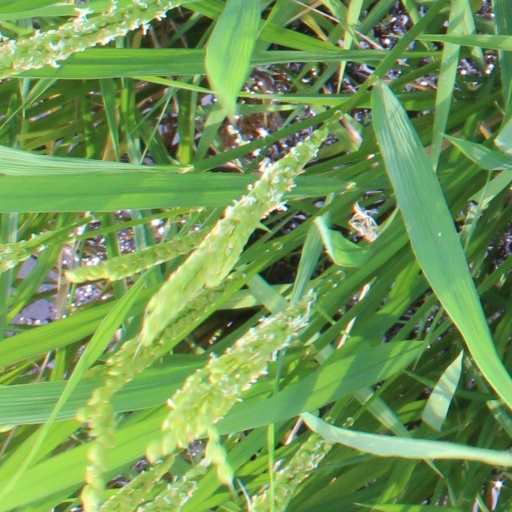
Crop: rice